Reinhard Mohn Prize

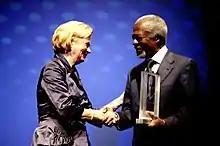
Liz Mohn and Kofi Annan at the 2013 Reinhard Mohn Prize

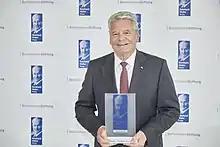
Award ceremony of the 2018 Reinhard Mohn Prize to Joachim Gauck

Reinhard Mohn initiated the Carl Bertelsmann Prize in 1988. At the time, he was chairman of the Bertelsmann Stiftung management board and chairman of the Bertelsmann supervisory board. As laid out in its founding statutes, the prize was meant to identify solutions to socio-political challenges in Germany and beyond. International initiatives and projects played an important role in achieving that goal. As Mohn explained, the Carl Bertelsmann Prize was intended to "stimulate thought processes and promote opportunities for creative people to develop." Prizewinners initially received 300,000 Marks. From the start, the award also envisioned funding for research and model projects.